List of 90210 characters

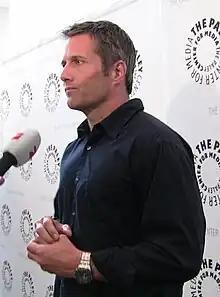
Rob Estes portrays high school principal and father Harry Wilson.

Portrayed by Rob Estes in seasons one and two, Harry Wilson is the son of Tabitha Wilson, Kelly Taylor's old neighbor, and a graduate of West Beverly Hills High. He decides to move back to Beverly Hills, accepting a position as the principal at his old high school. He was revealed in season one to have dated Naomi Clark's mother, Tracy Clark, in high school, and also fathered an illegitimate son with her who was put up for adoption many years ago. During season 2, Harry's marriage with Debbie becomes more strained and unstable due to her jealousy and unpredictability. After season 2 ends, after Harry loses his job and is unable to deal with Debbie's anger or his kids', Annie and Dixon, legal and personal problems, he leaves his family for good.